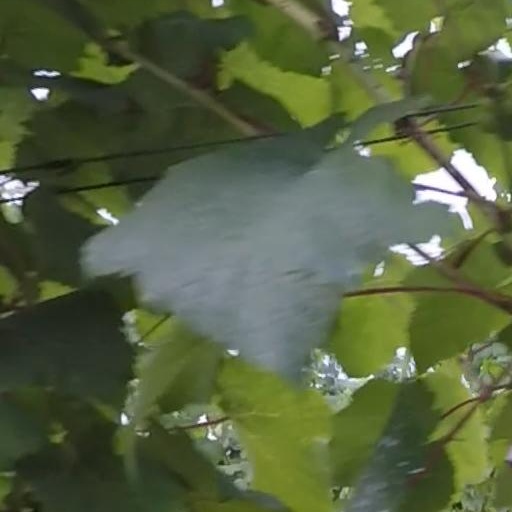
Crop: grape